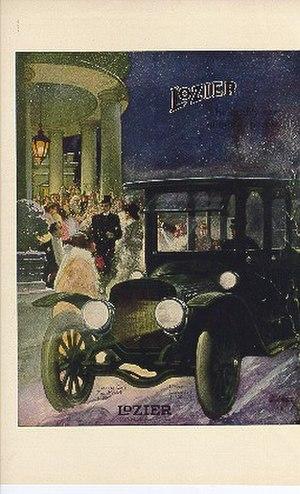
Lozier était un constructeur automobile américain du début du XXᵉ siècle.